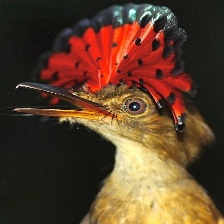
Species: ROYAL FLYCATCHER
Scientific name: ONYCHORHYNCHUS